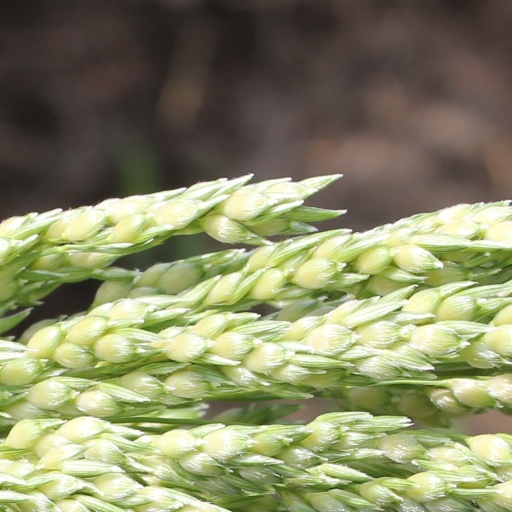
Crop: sorghum